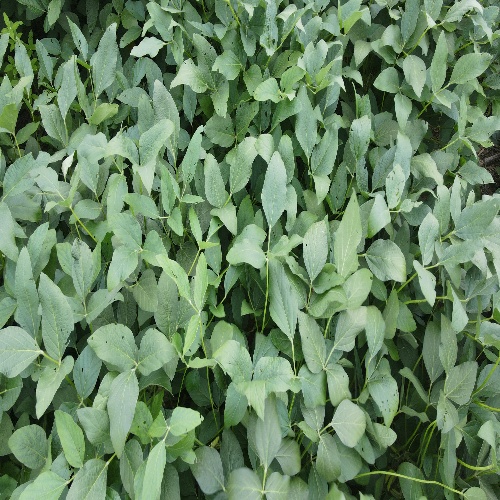
Label: Caterpillar